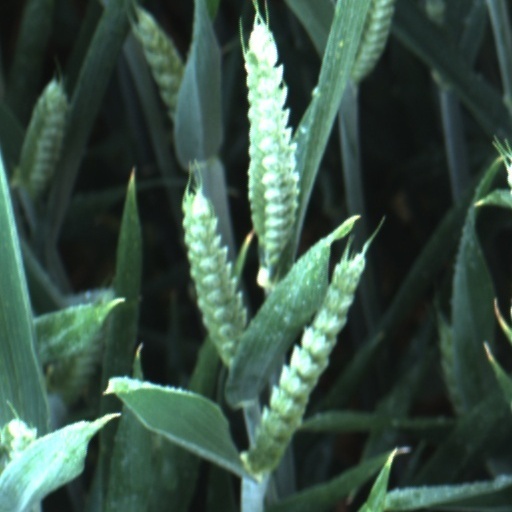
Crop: wheat